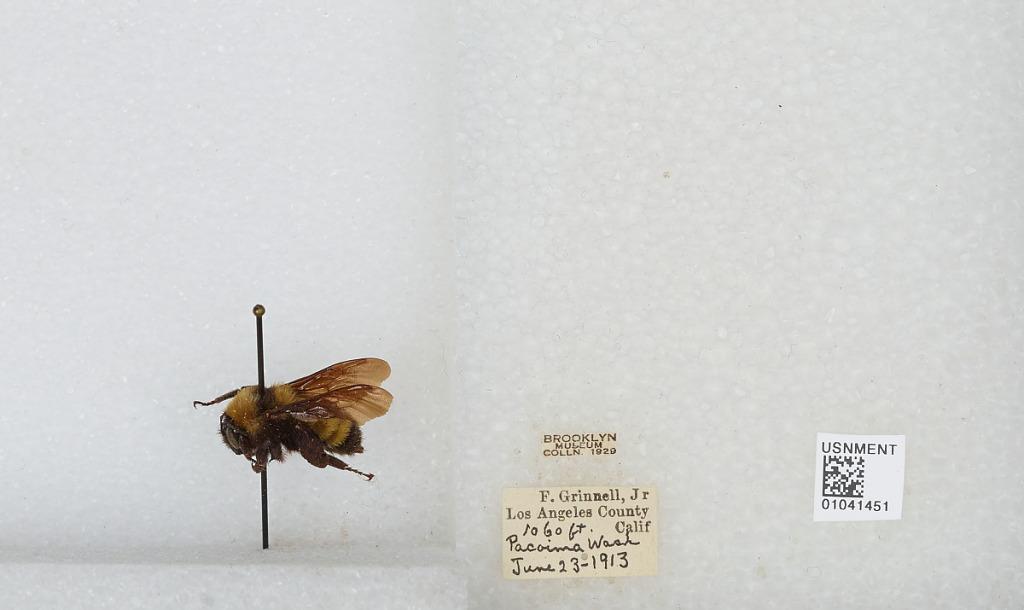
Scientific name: Bombus sp.
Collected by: F. Grinnell
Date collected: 1913-6-23
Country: United States
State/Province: California
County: Los Angeles
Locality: Pacoima Wash
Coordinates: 34.3486, -118.358